Hold Your Man

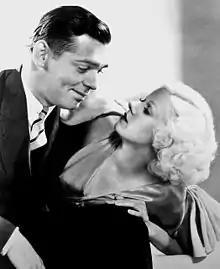
Gable and Harlow in "Hold Your Man"

Small-time con man Eddie Hall hides from his latest victim and a policeman in the first unlocked apartment he can find. It turns out to be occupied by Ruby Adams, a cynical woman with numerous boyfriends. When it is safe to come out, Eddie wants to become better acquainted with his pretty rescuer. Although she resists at first, she ends up falling in love with him.